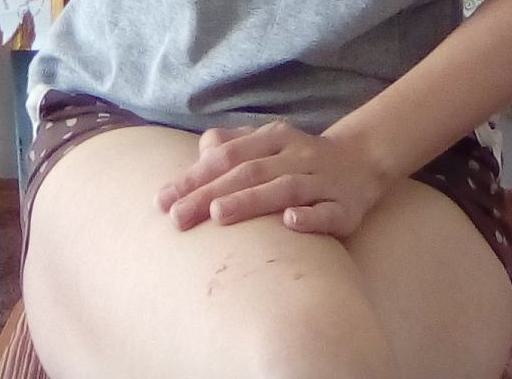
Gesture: no_gesture